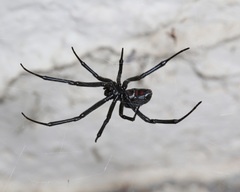
Species: Lactrodectus_hesperus